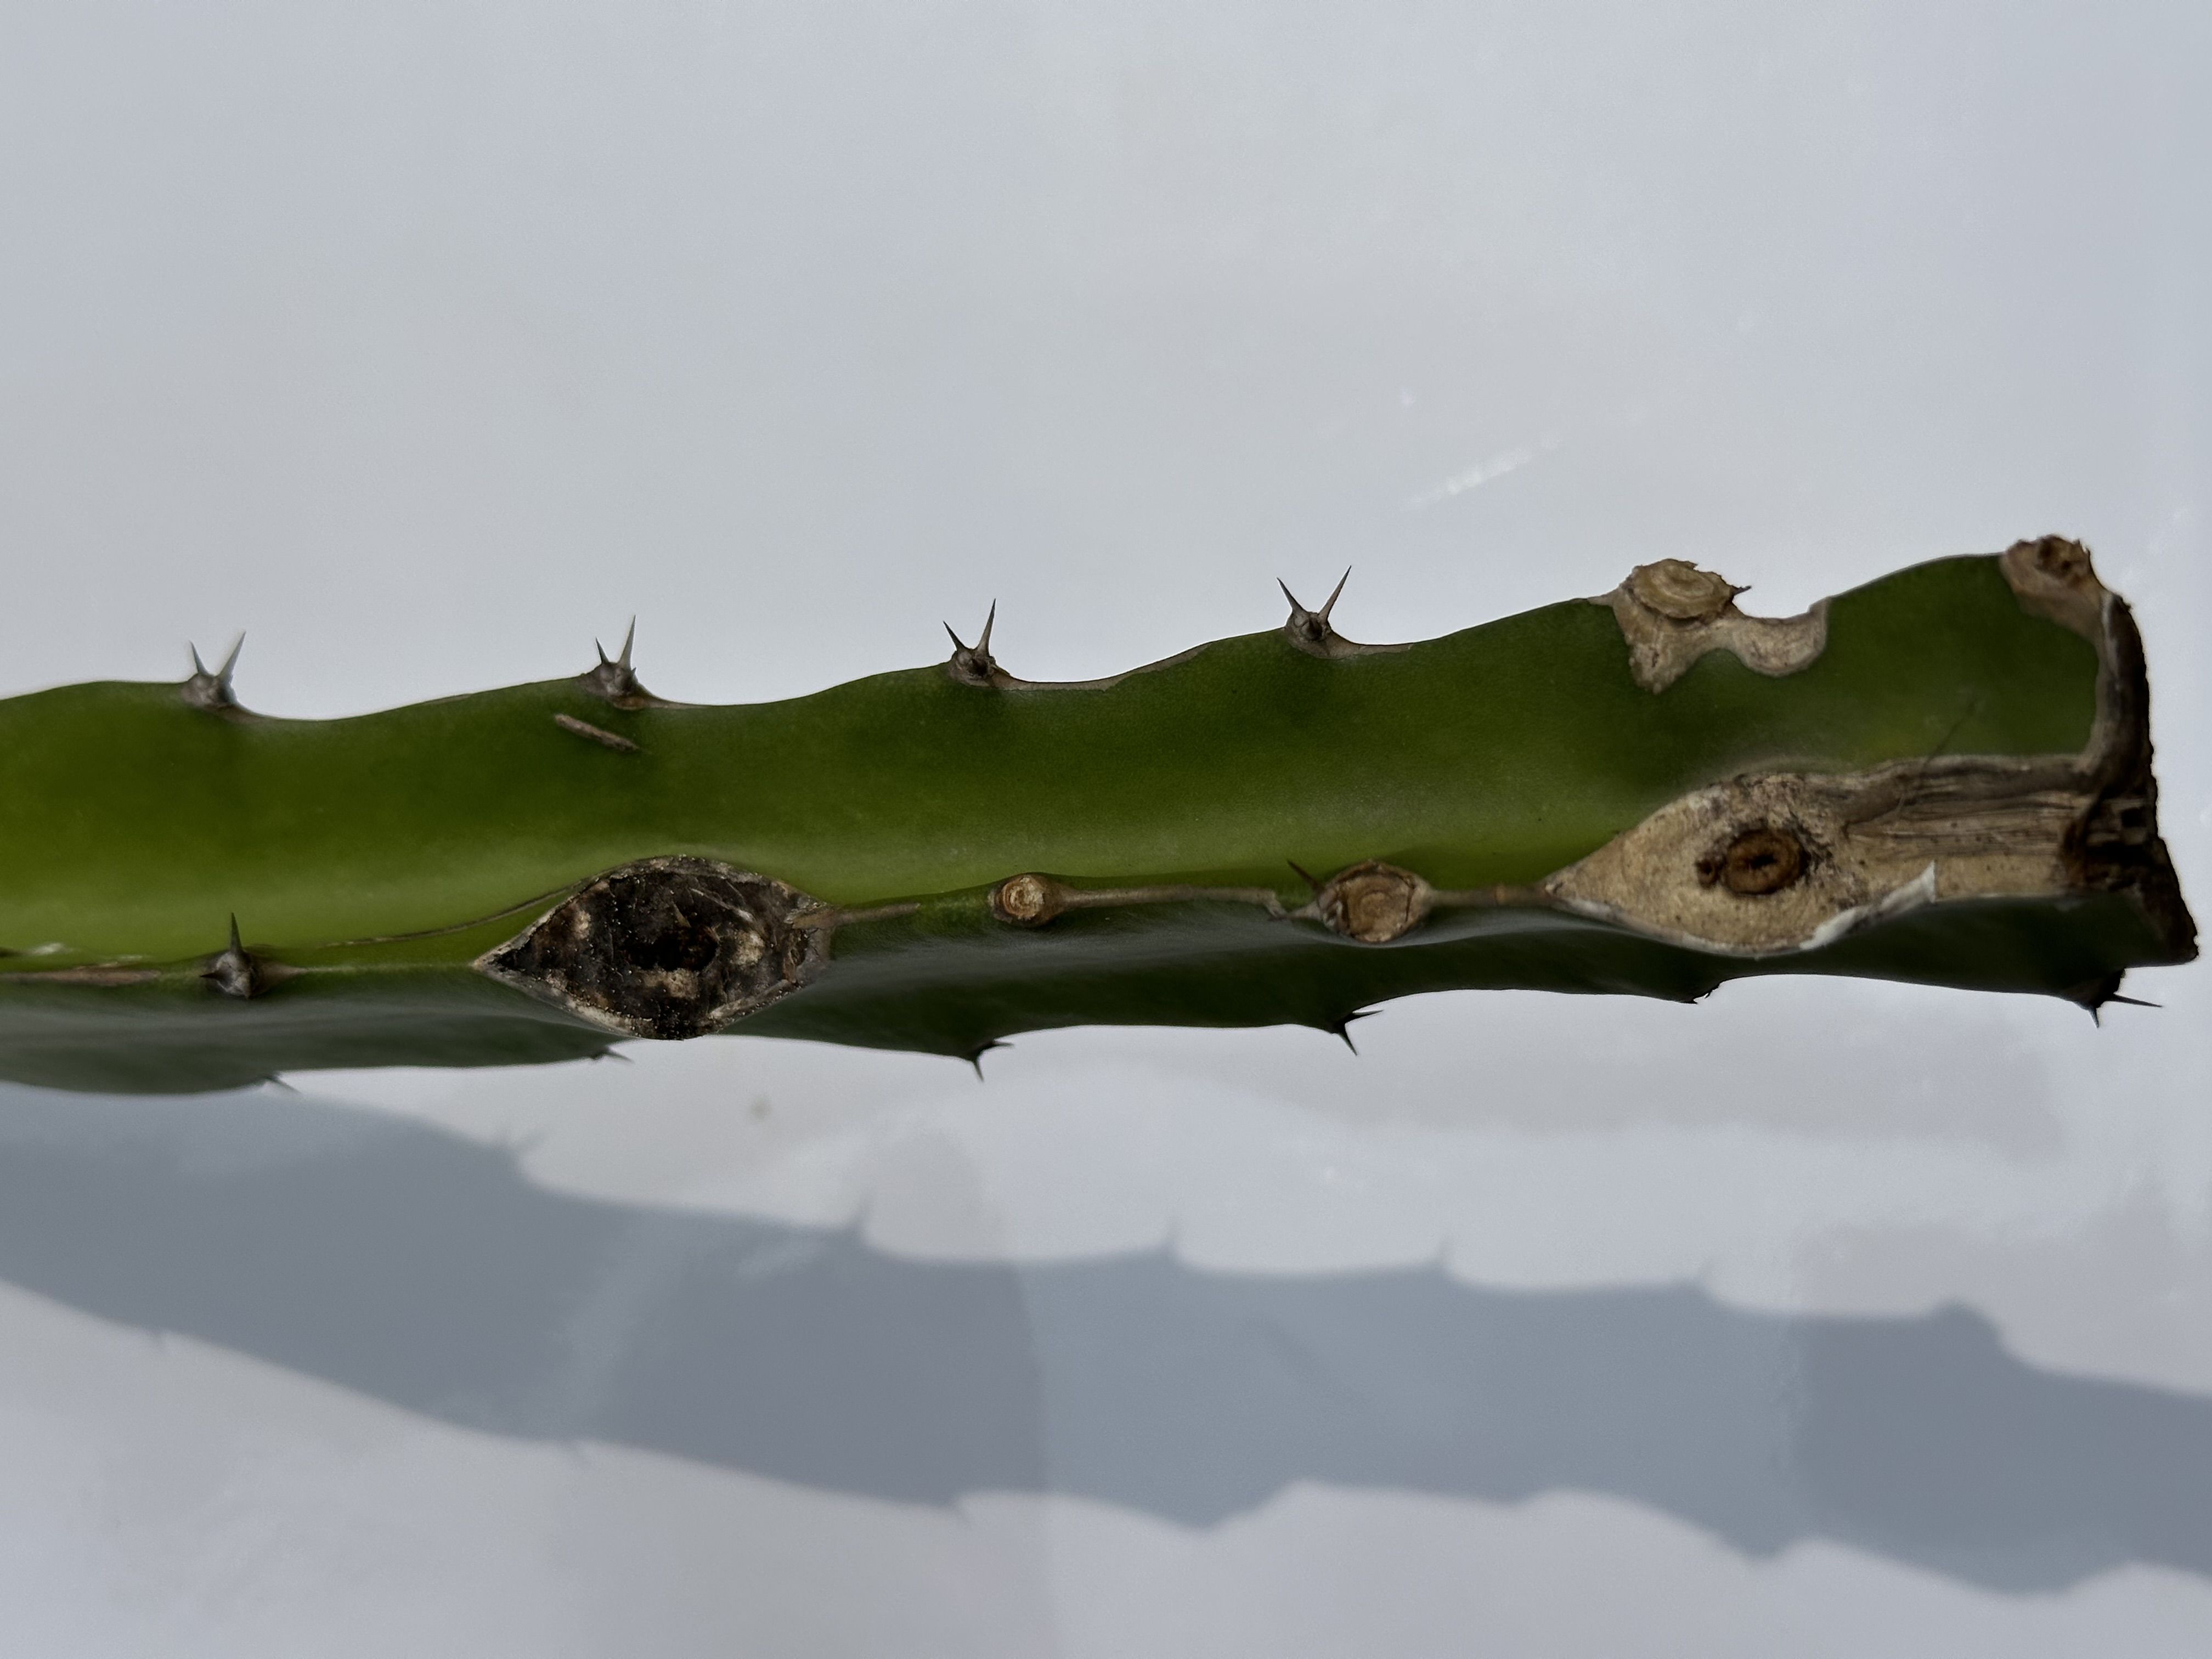
Label: Good leaf